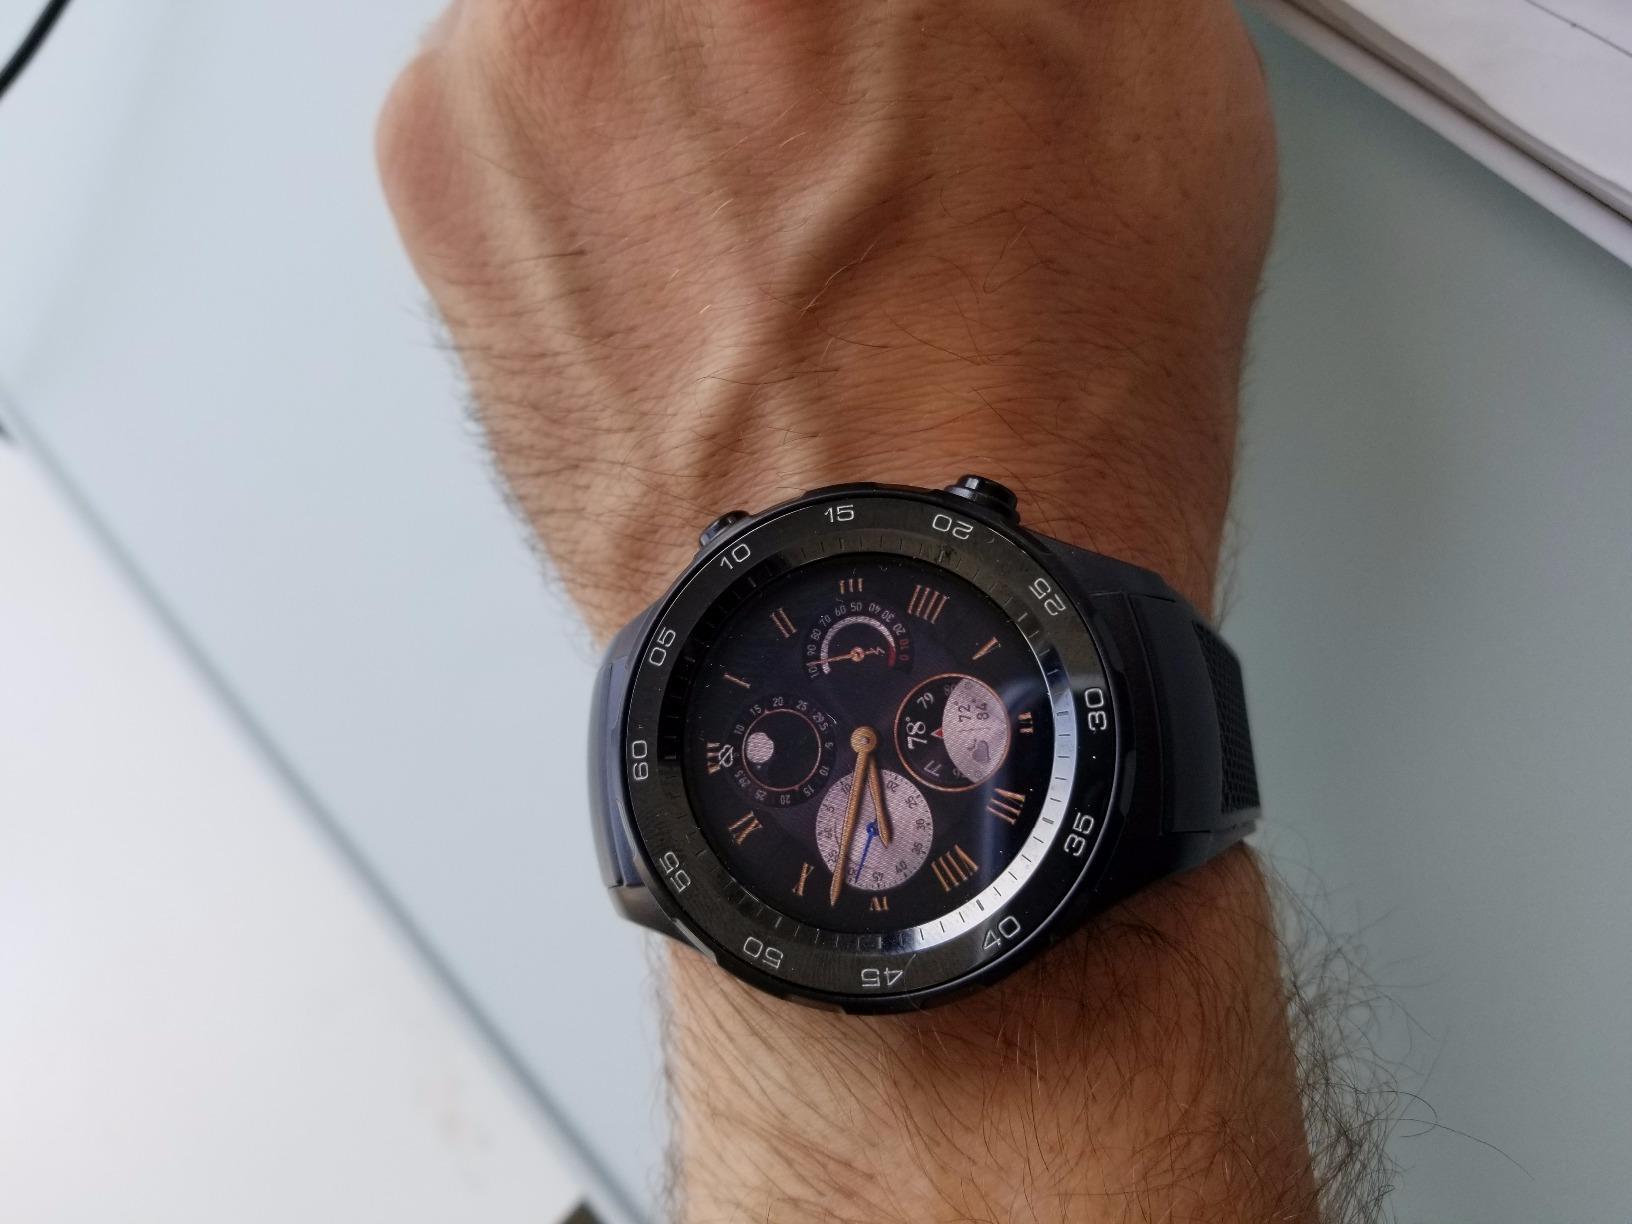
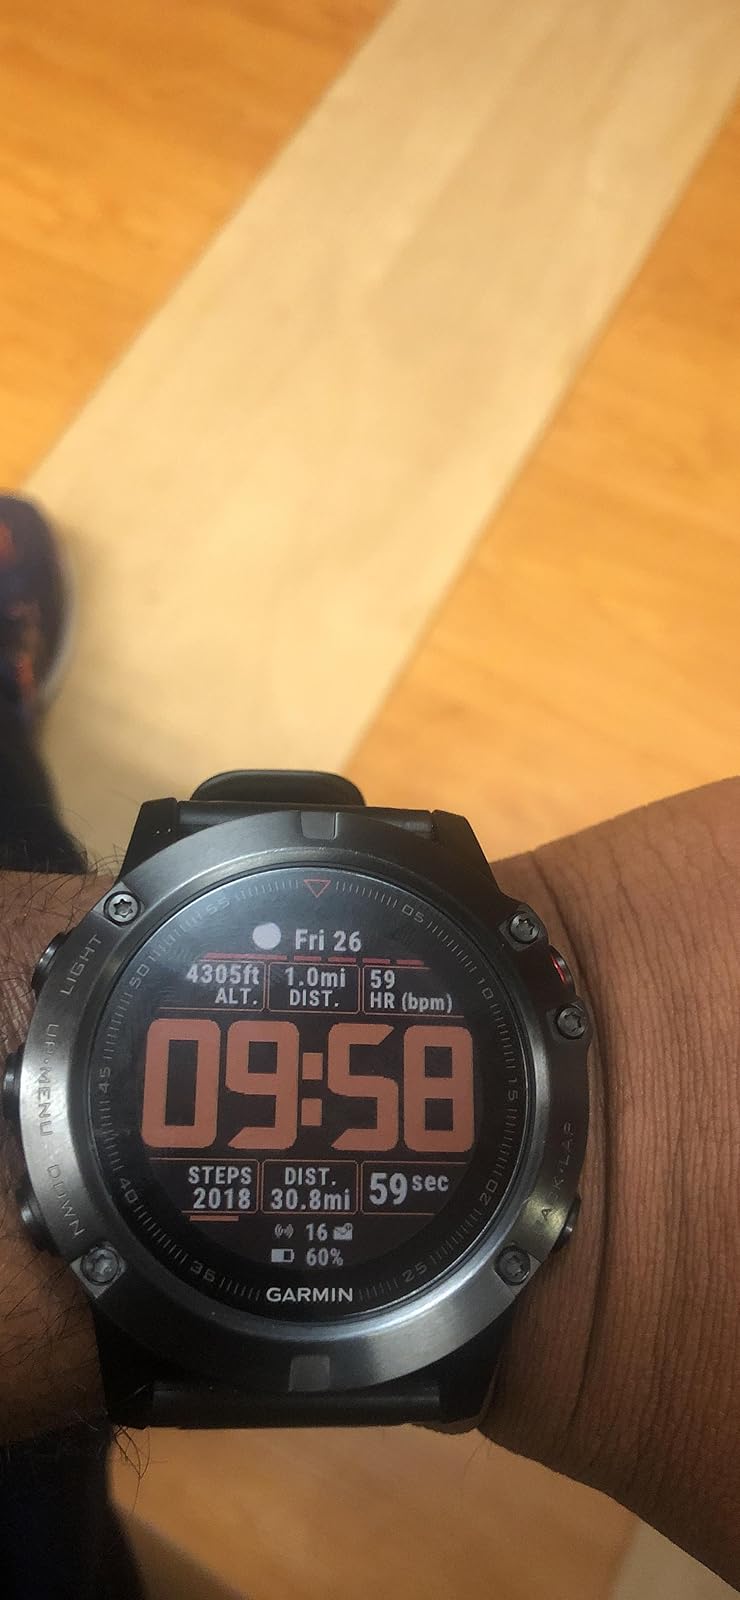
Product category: smartwatch
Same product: no